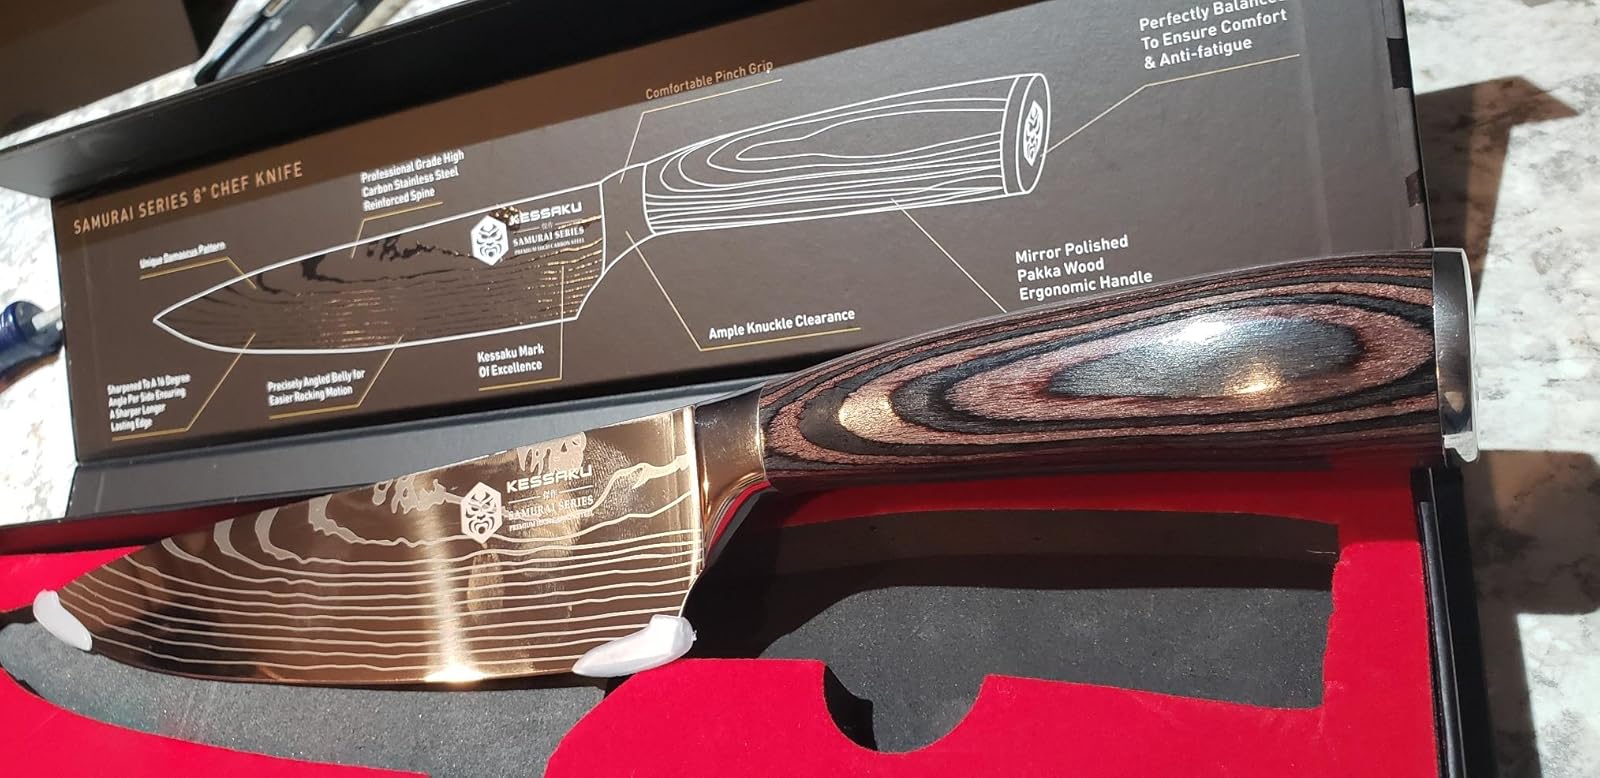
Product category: items_knife
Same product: yes